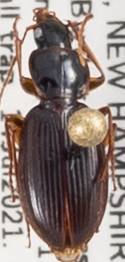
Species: Synuchus impunctatus
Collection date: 2021-07-14
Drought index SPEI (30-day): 0.47
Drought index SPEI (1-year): -1.13
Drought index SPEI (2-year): -0.8